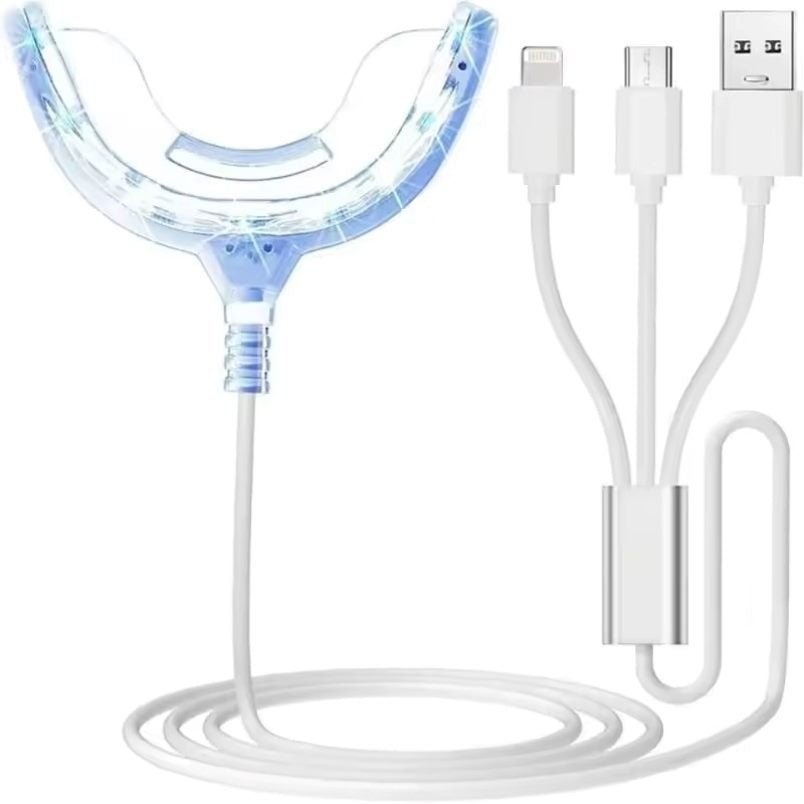
Huitich Portable Tooth Whitening Lamp USB Rechargeable
Brand: Huitich A-Express
A bright, confident smile becomes easy with the portable tooth whitening lamp. This device gives a professional whitening experience at home. Forget about expensive dental appointments. This lamp is ready whenever you are, fitting into your daily routine with no hassle. The portable tooth whitening lamp is light and compact. You can easily slip it into your travel bag or purse. It uses advanced LED technology to help remove surface stains from your teeth. The design fits most mouth shapes, giving comfort while you use it. Simply plug the lamp into your phone, laptop, or power bank using the included USB, Micro-USB, or Lightning connectors. Users can notice results in just a few sessions. Each use takes only a few minutes. Busy people get whiter smiles without taking much time out of their day. The gentle light is safe on enamel, making it a good choice for daily whitening. The lamp works well with most whitening gels, so you can pick what suits you best. Cleaning the portable tooth whitening lamp takes only seconds. Just wipe it with a clean cloth. Its sealed design prevents moisture from getting inside. That way, you keep the lamp hygienic after each use. Wireless convenience means you are not tied down during treatments. Perfect for business trips, holidays, or at-home self-care routines. The portable tooth whitening lamp meets the needs of people who want simple solutions. Enjoy the same whitening results you expect at the dentist, but in the palm of your hand. The lamp’s build quality and technology make it a top pick at Mumzar, your trusted online store in the UAE. Choose the portable tooth whitening lamp for brighter teeth. Enjoy easy care for every smile, every day.
Category: Health & Beauty > Personal Care > Oral Care > Teeth Whiteners > LED Light Kits